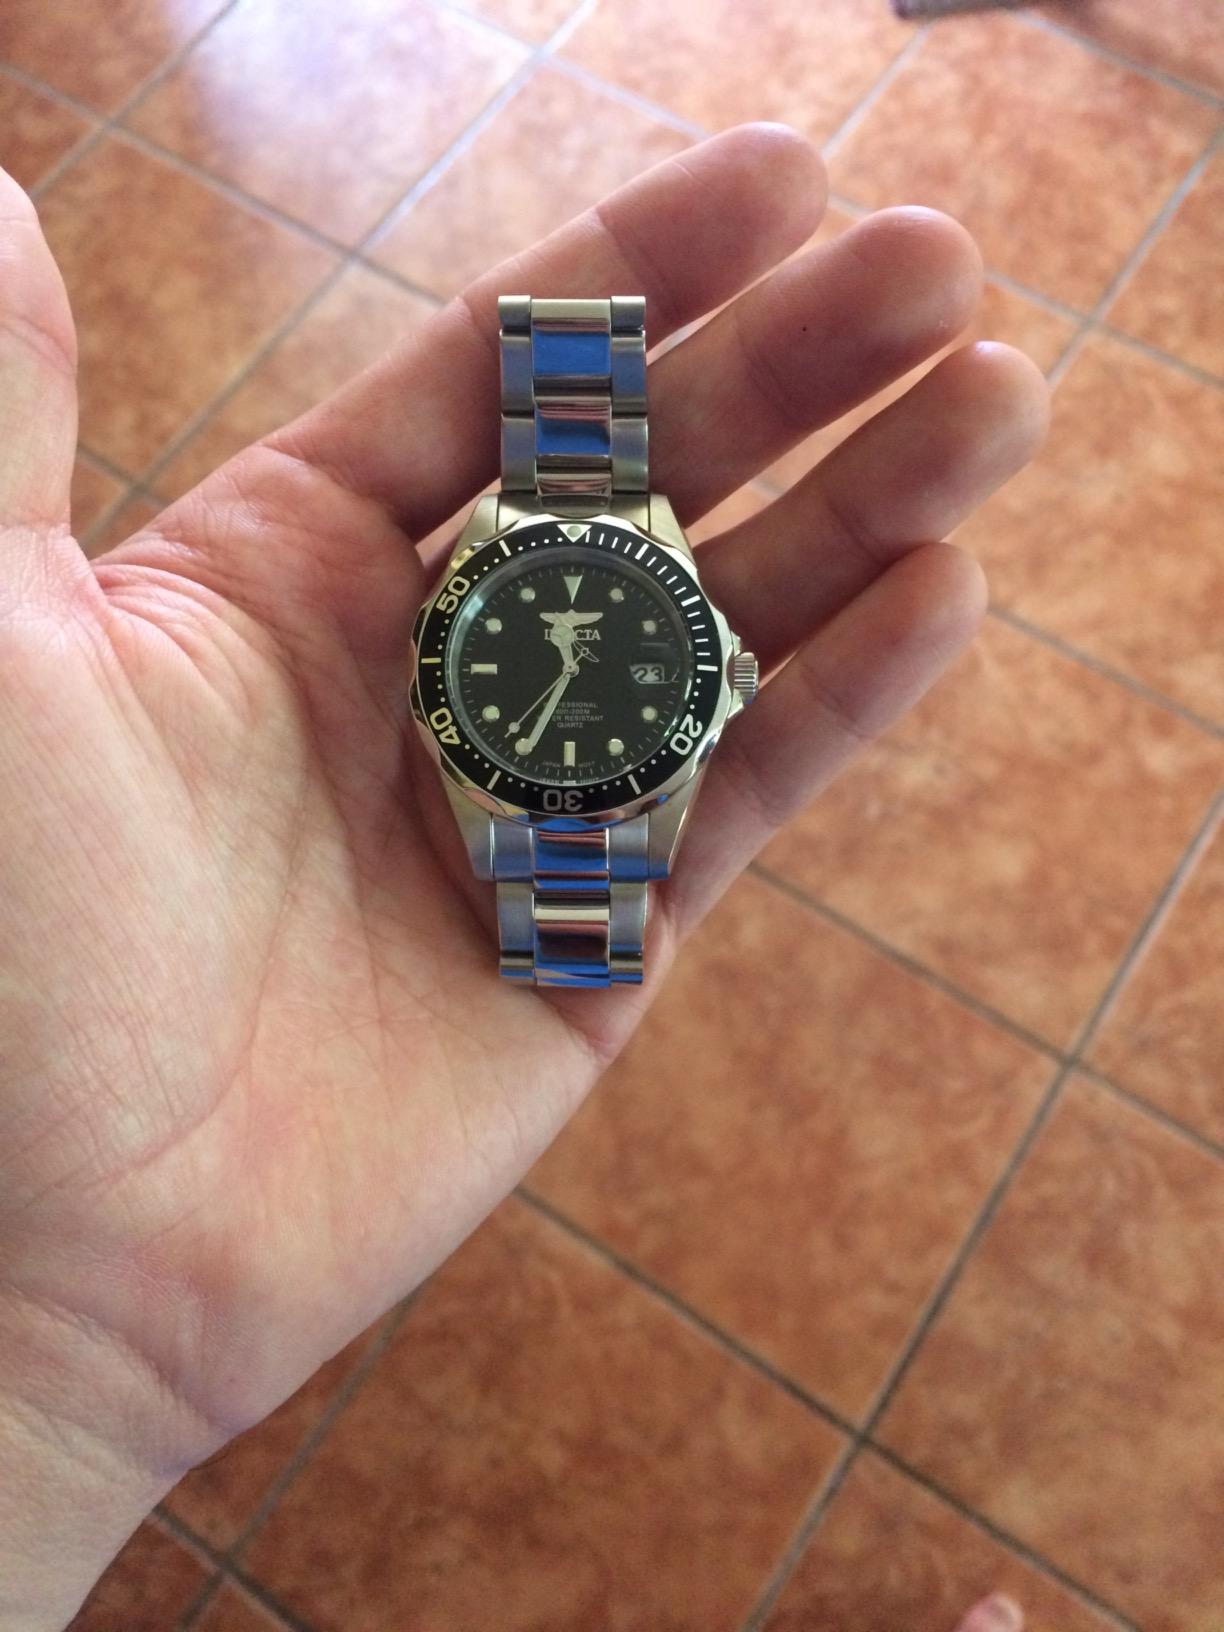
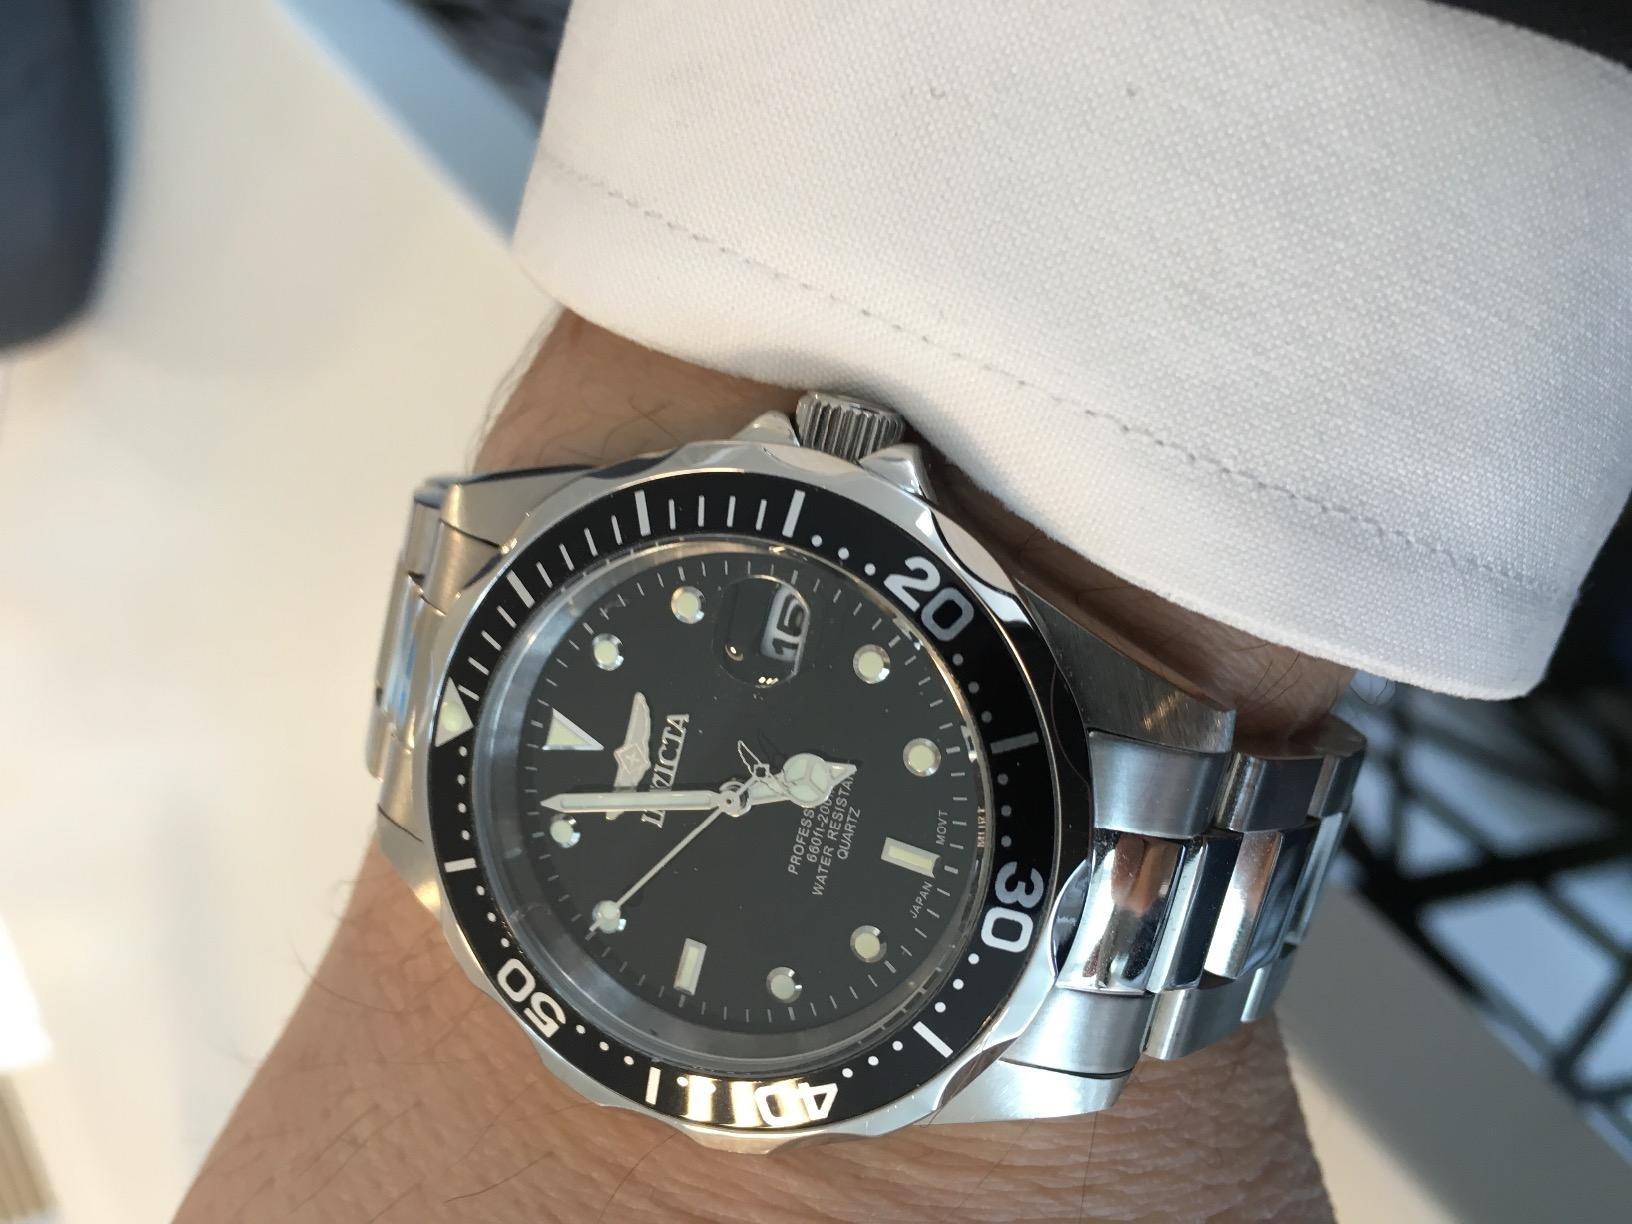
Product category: accessories_watch
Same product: yes